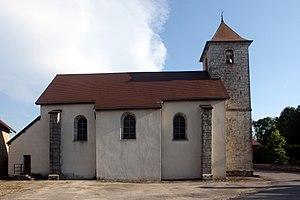
Église de Charbonnières-les-Sapins (Doubs).
Charbonnières-les-Sapins est une ancienne commune française située dans le département du Doubs en région Bourgogne-Franche-Comté.